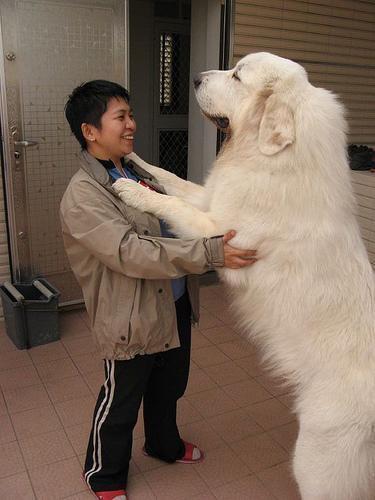
Great_Pyrenees